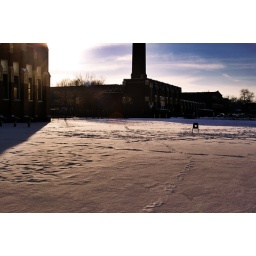
plastic chair in field